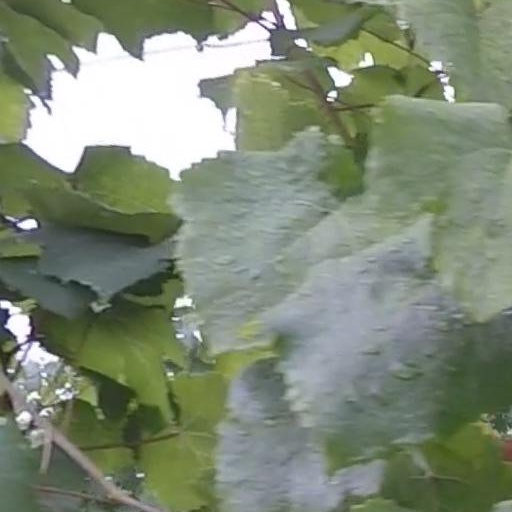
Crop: grape